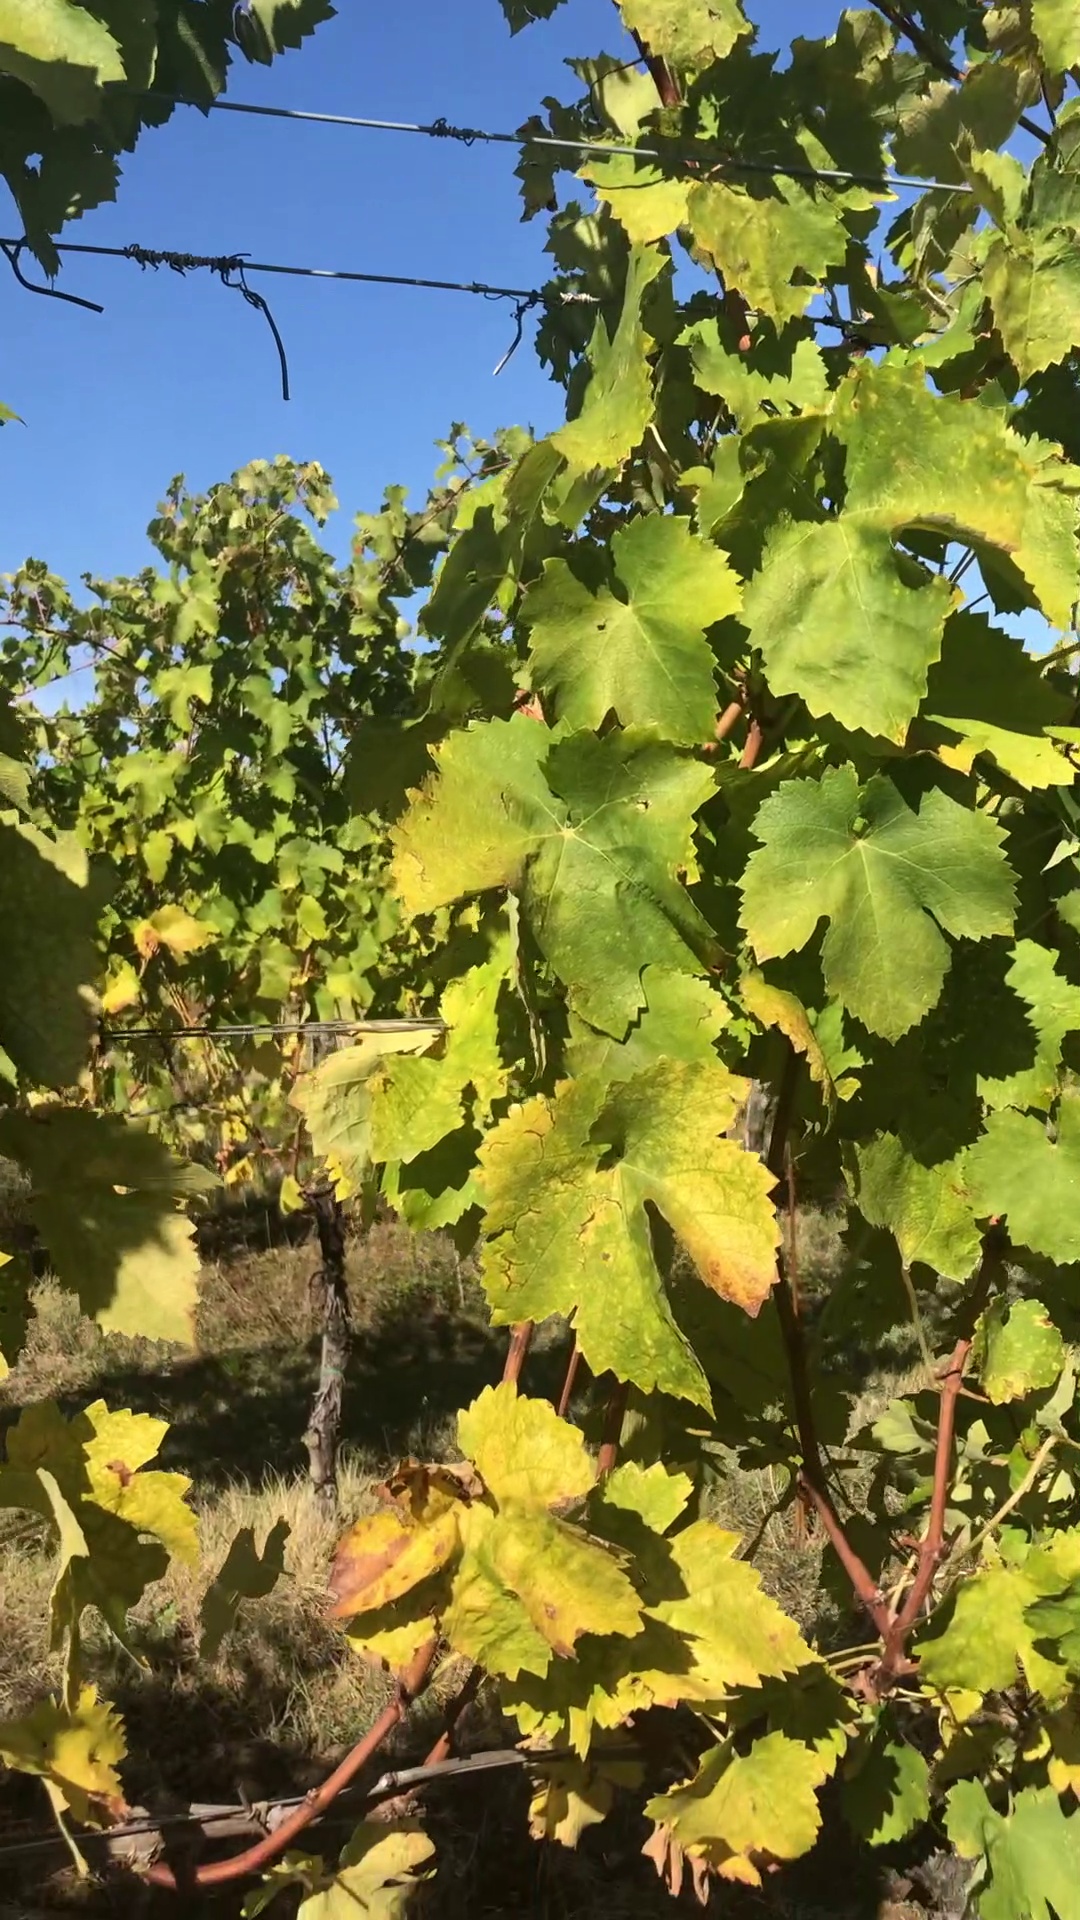
Label: healthy